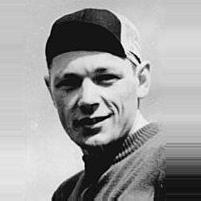
Age: 22